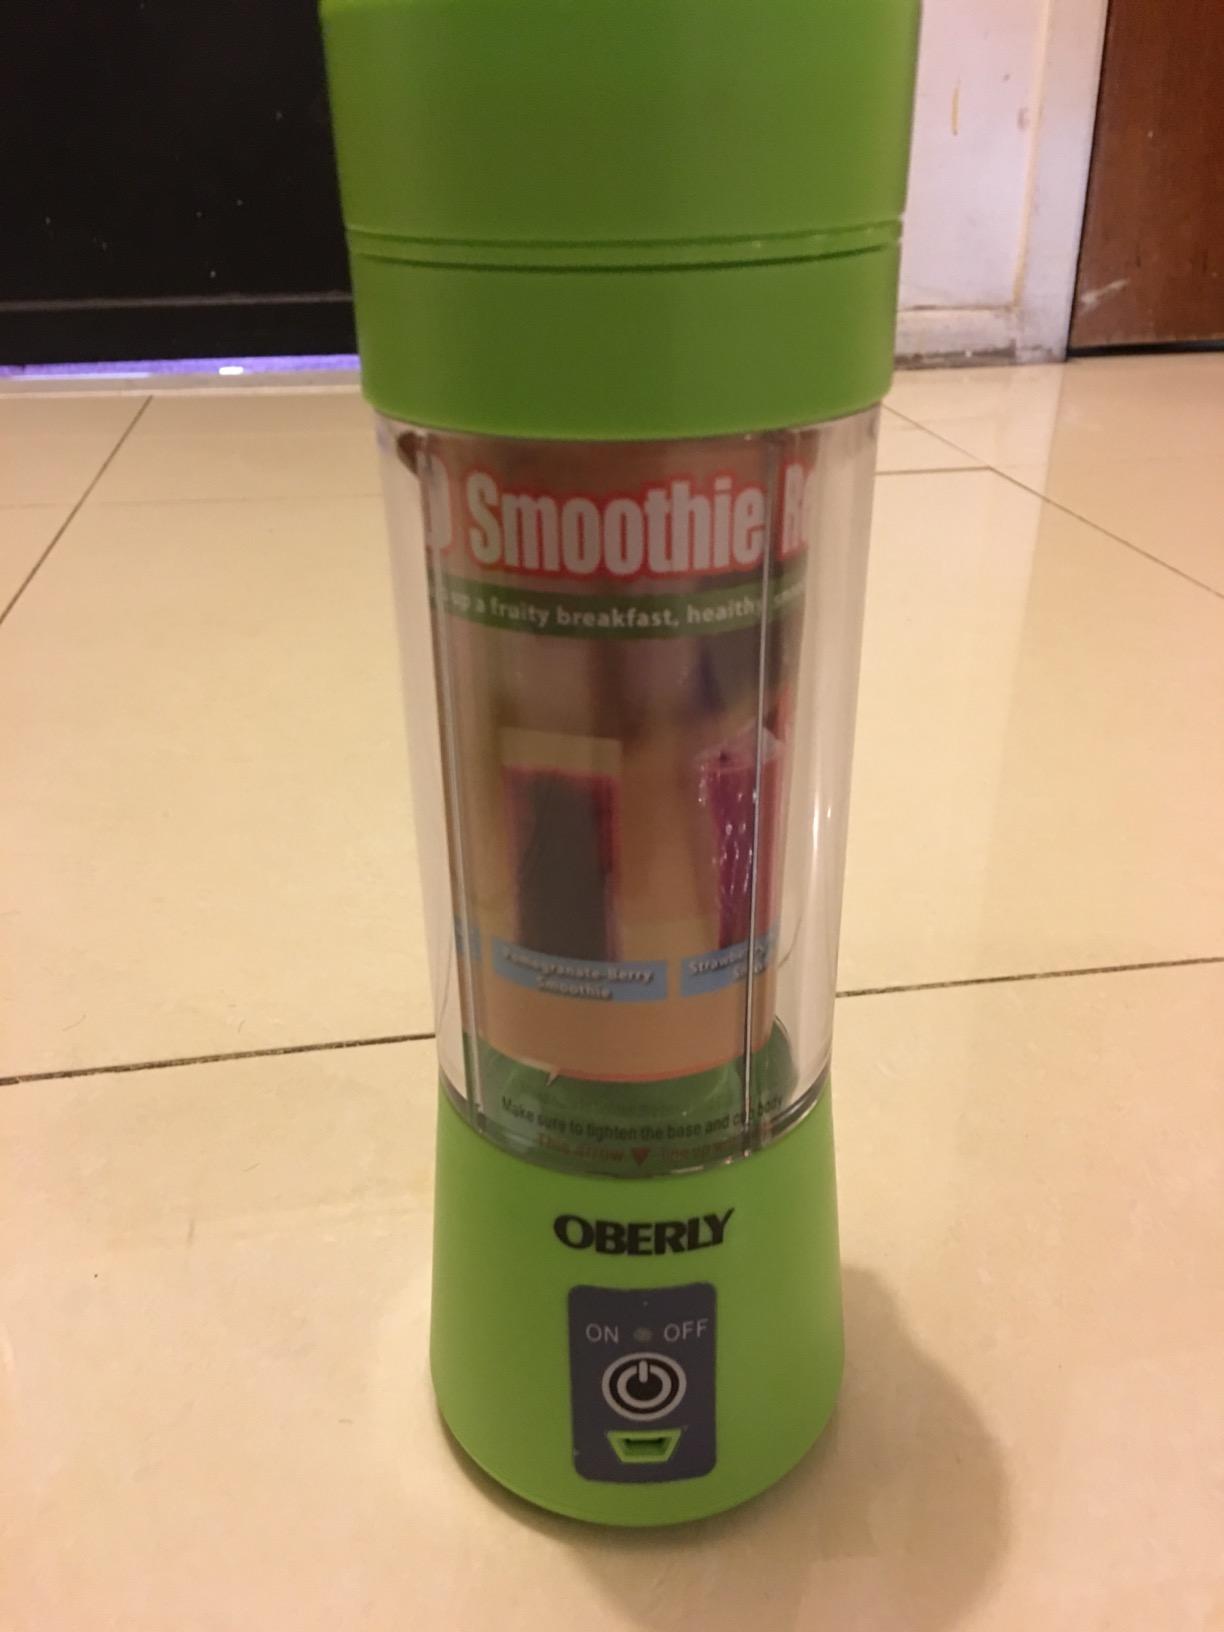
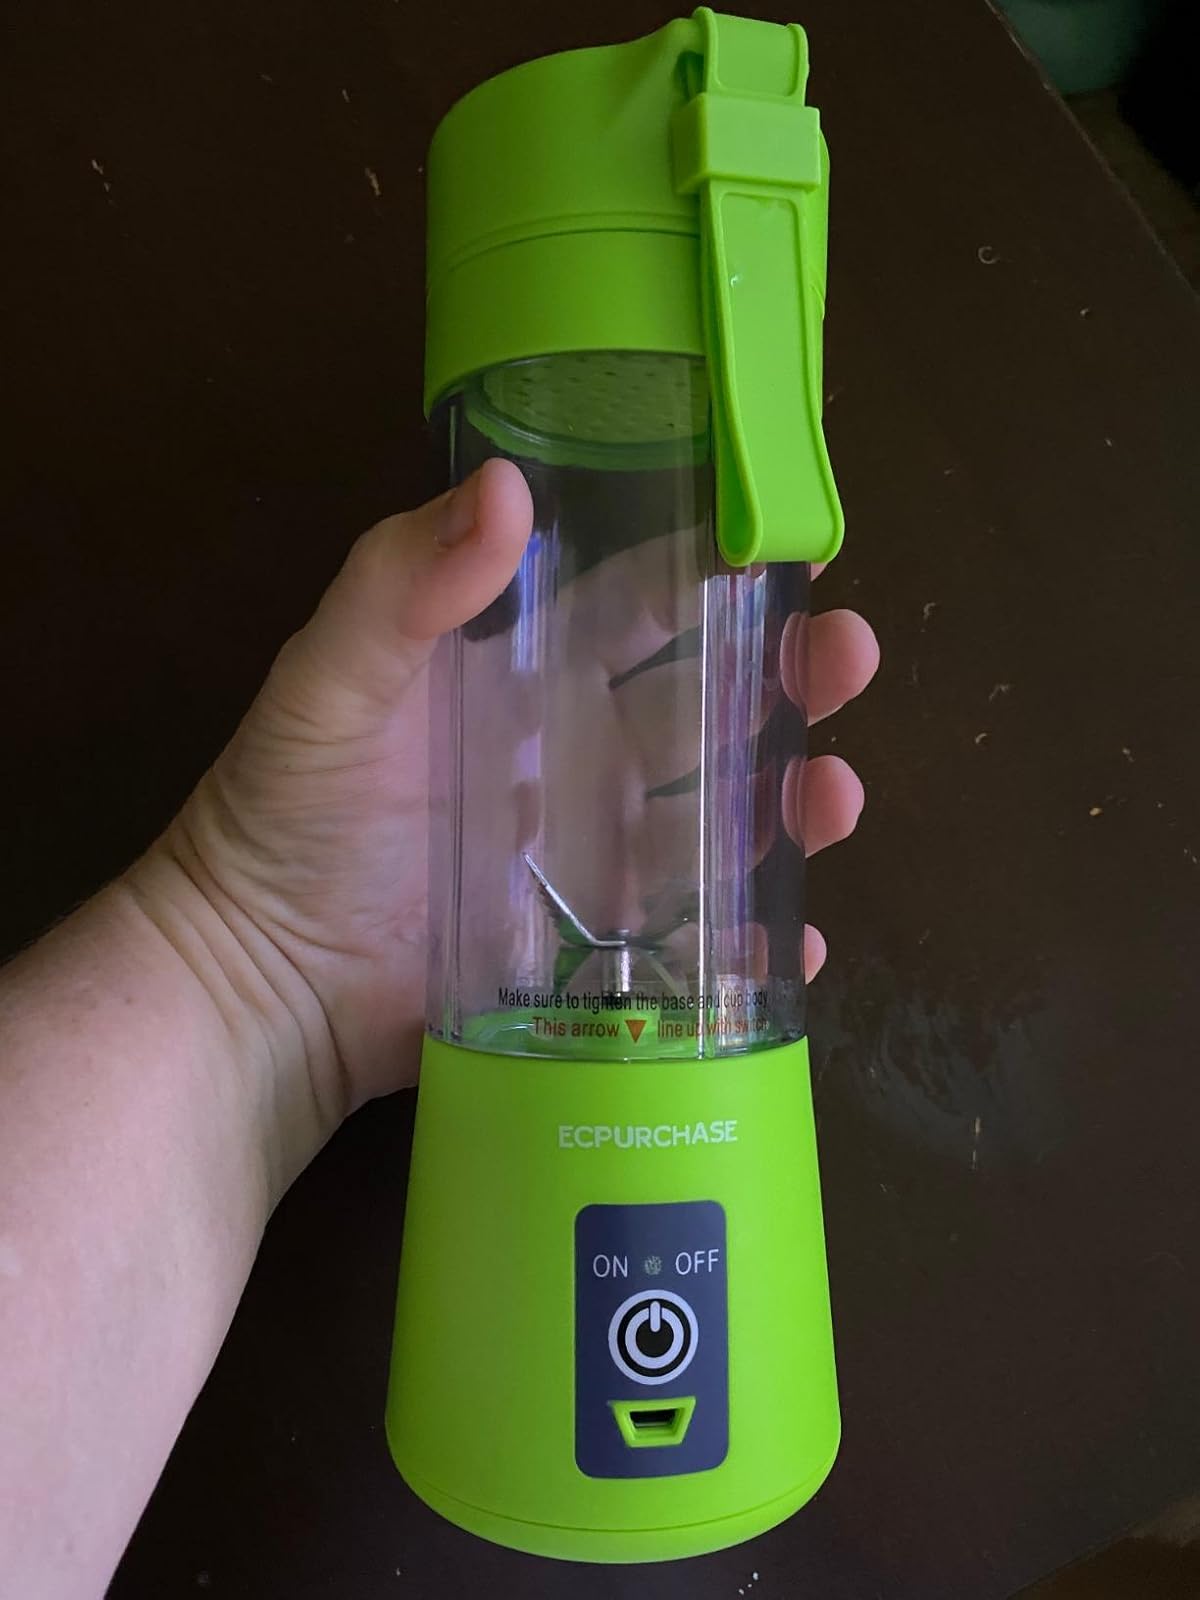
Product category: items_blender
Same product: no